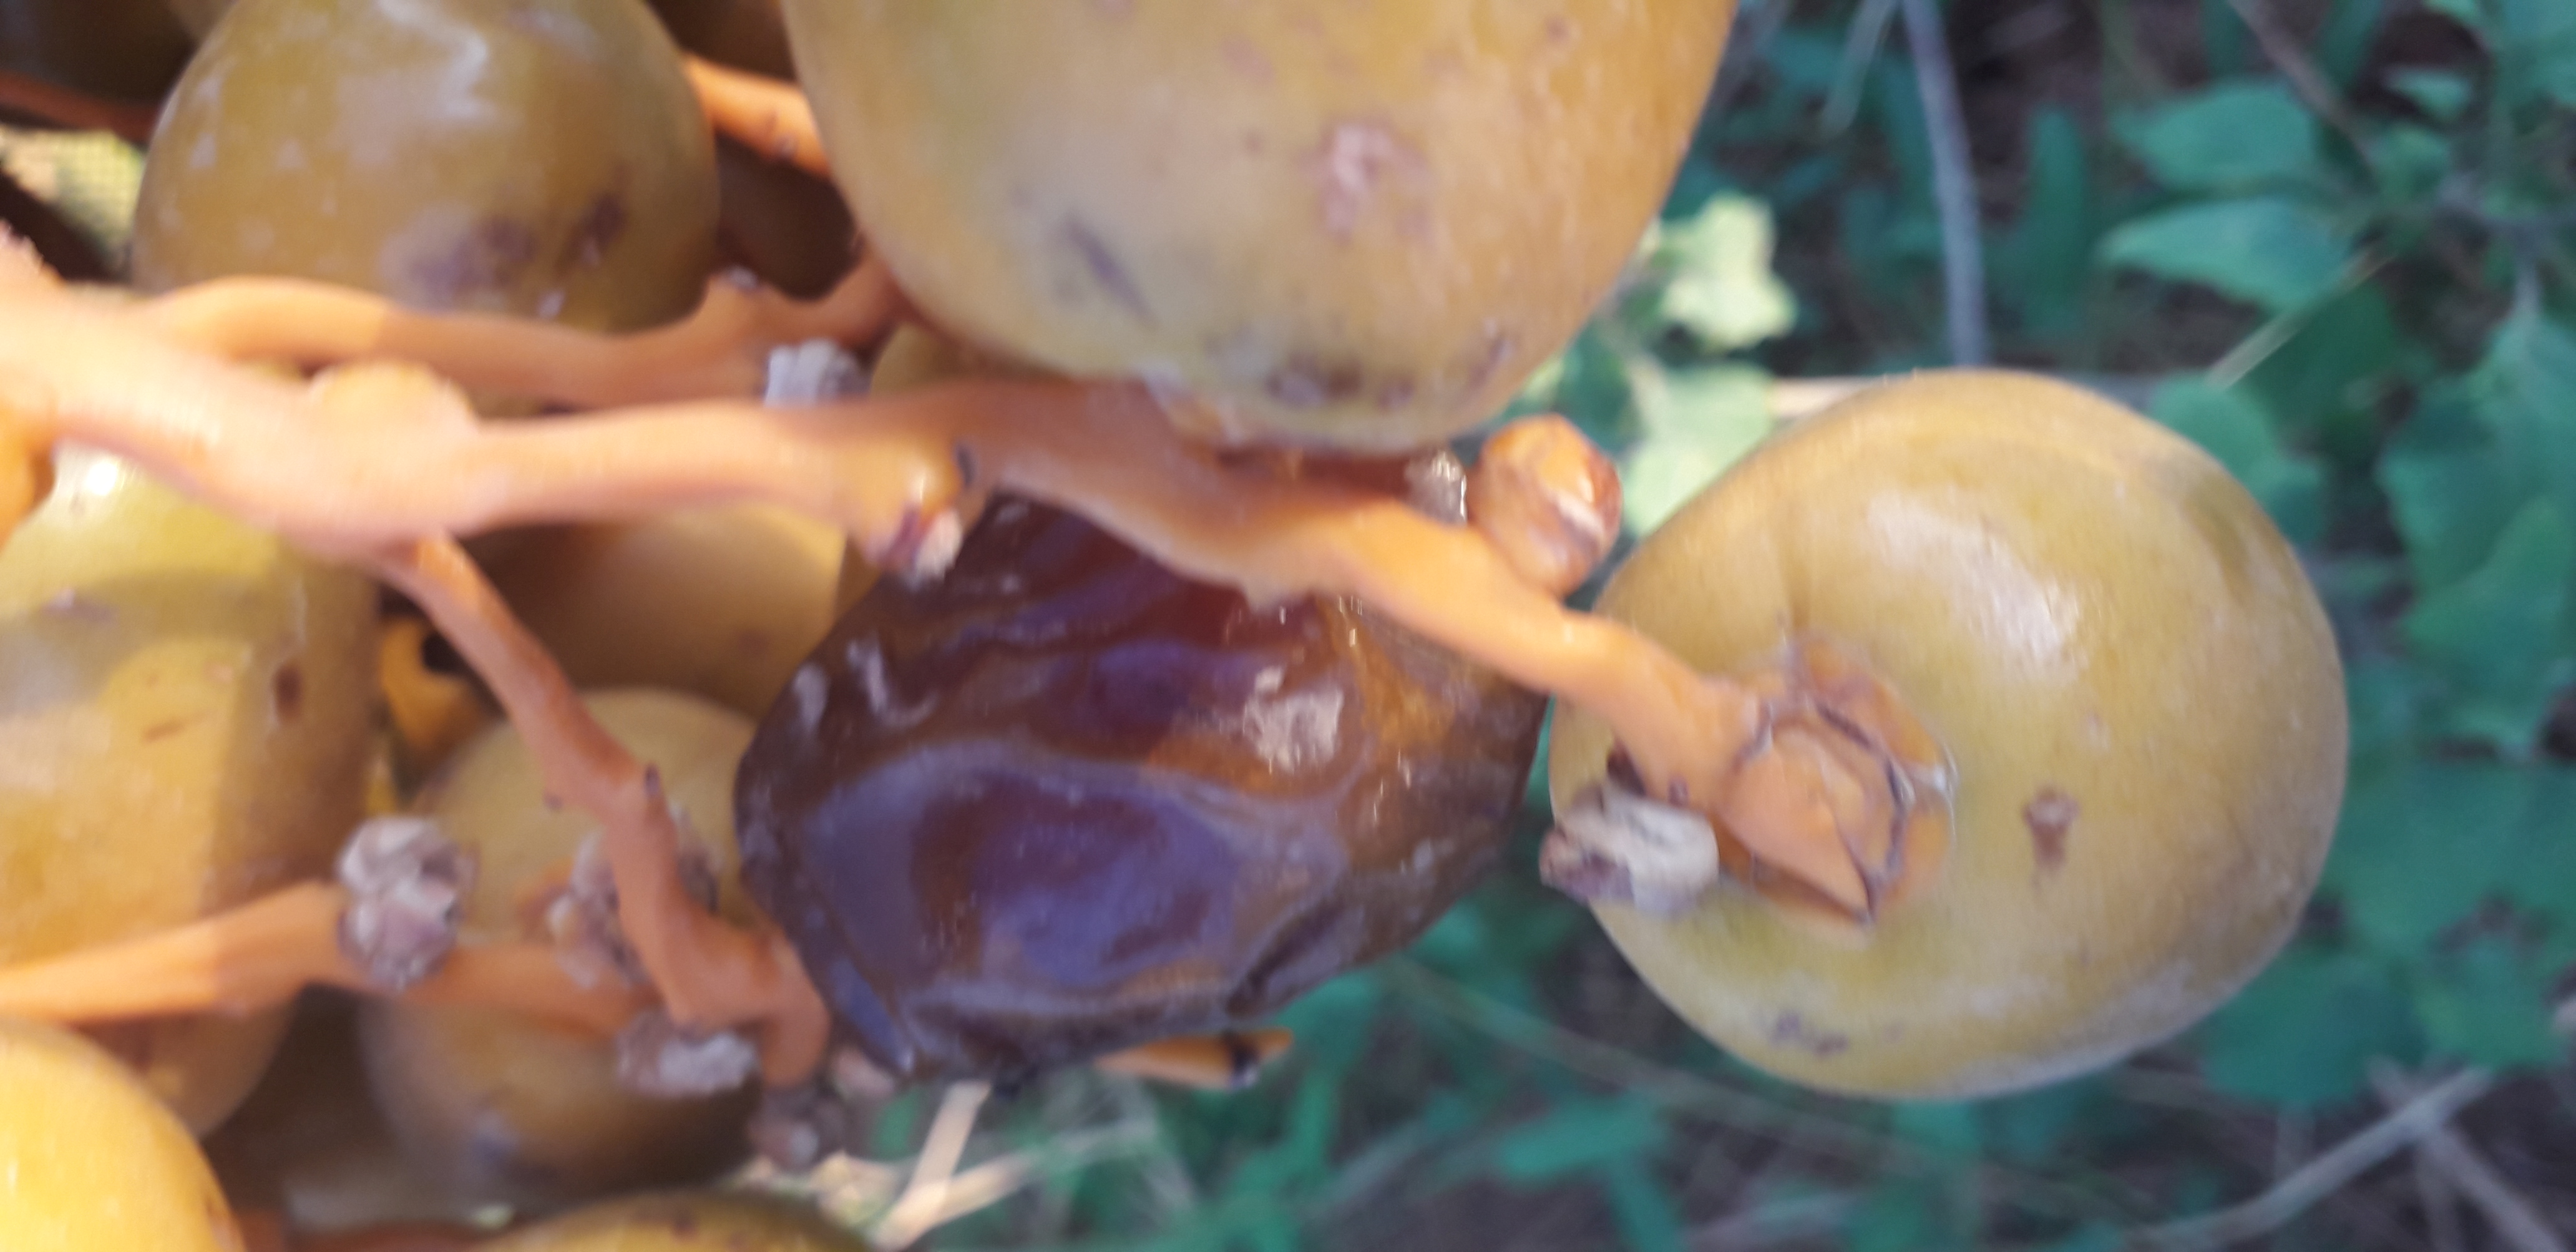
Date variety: Boufagous